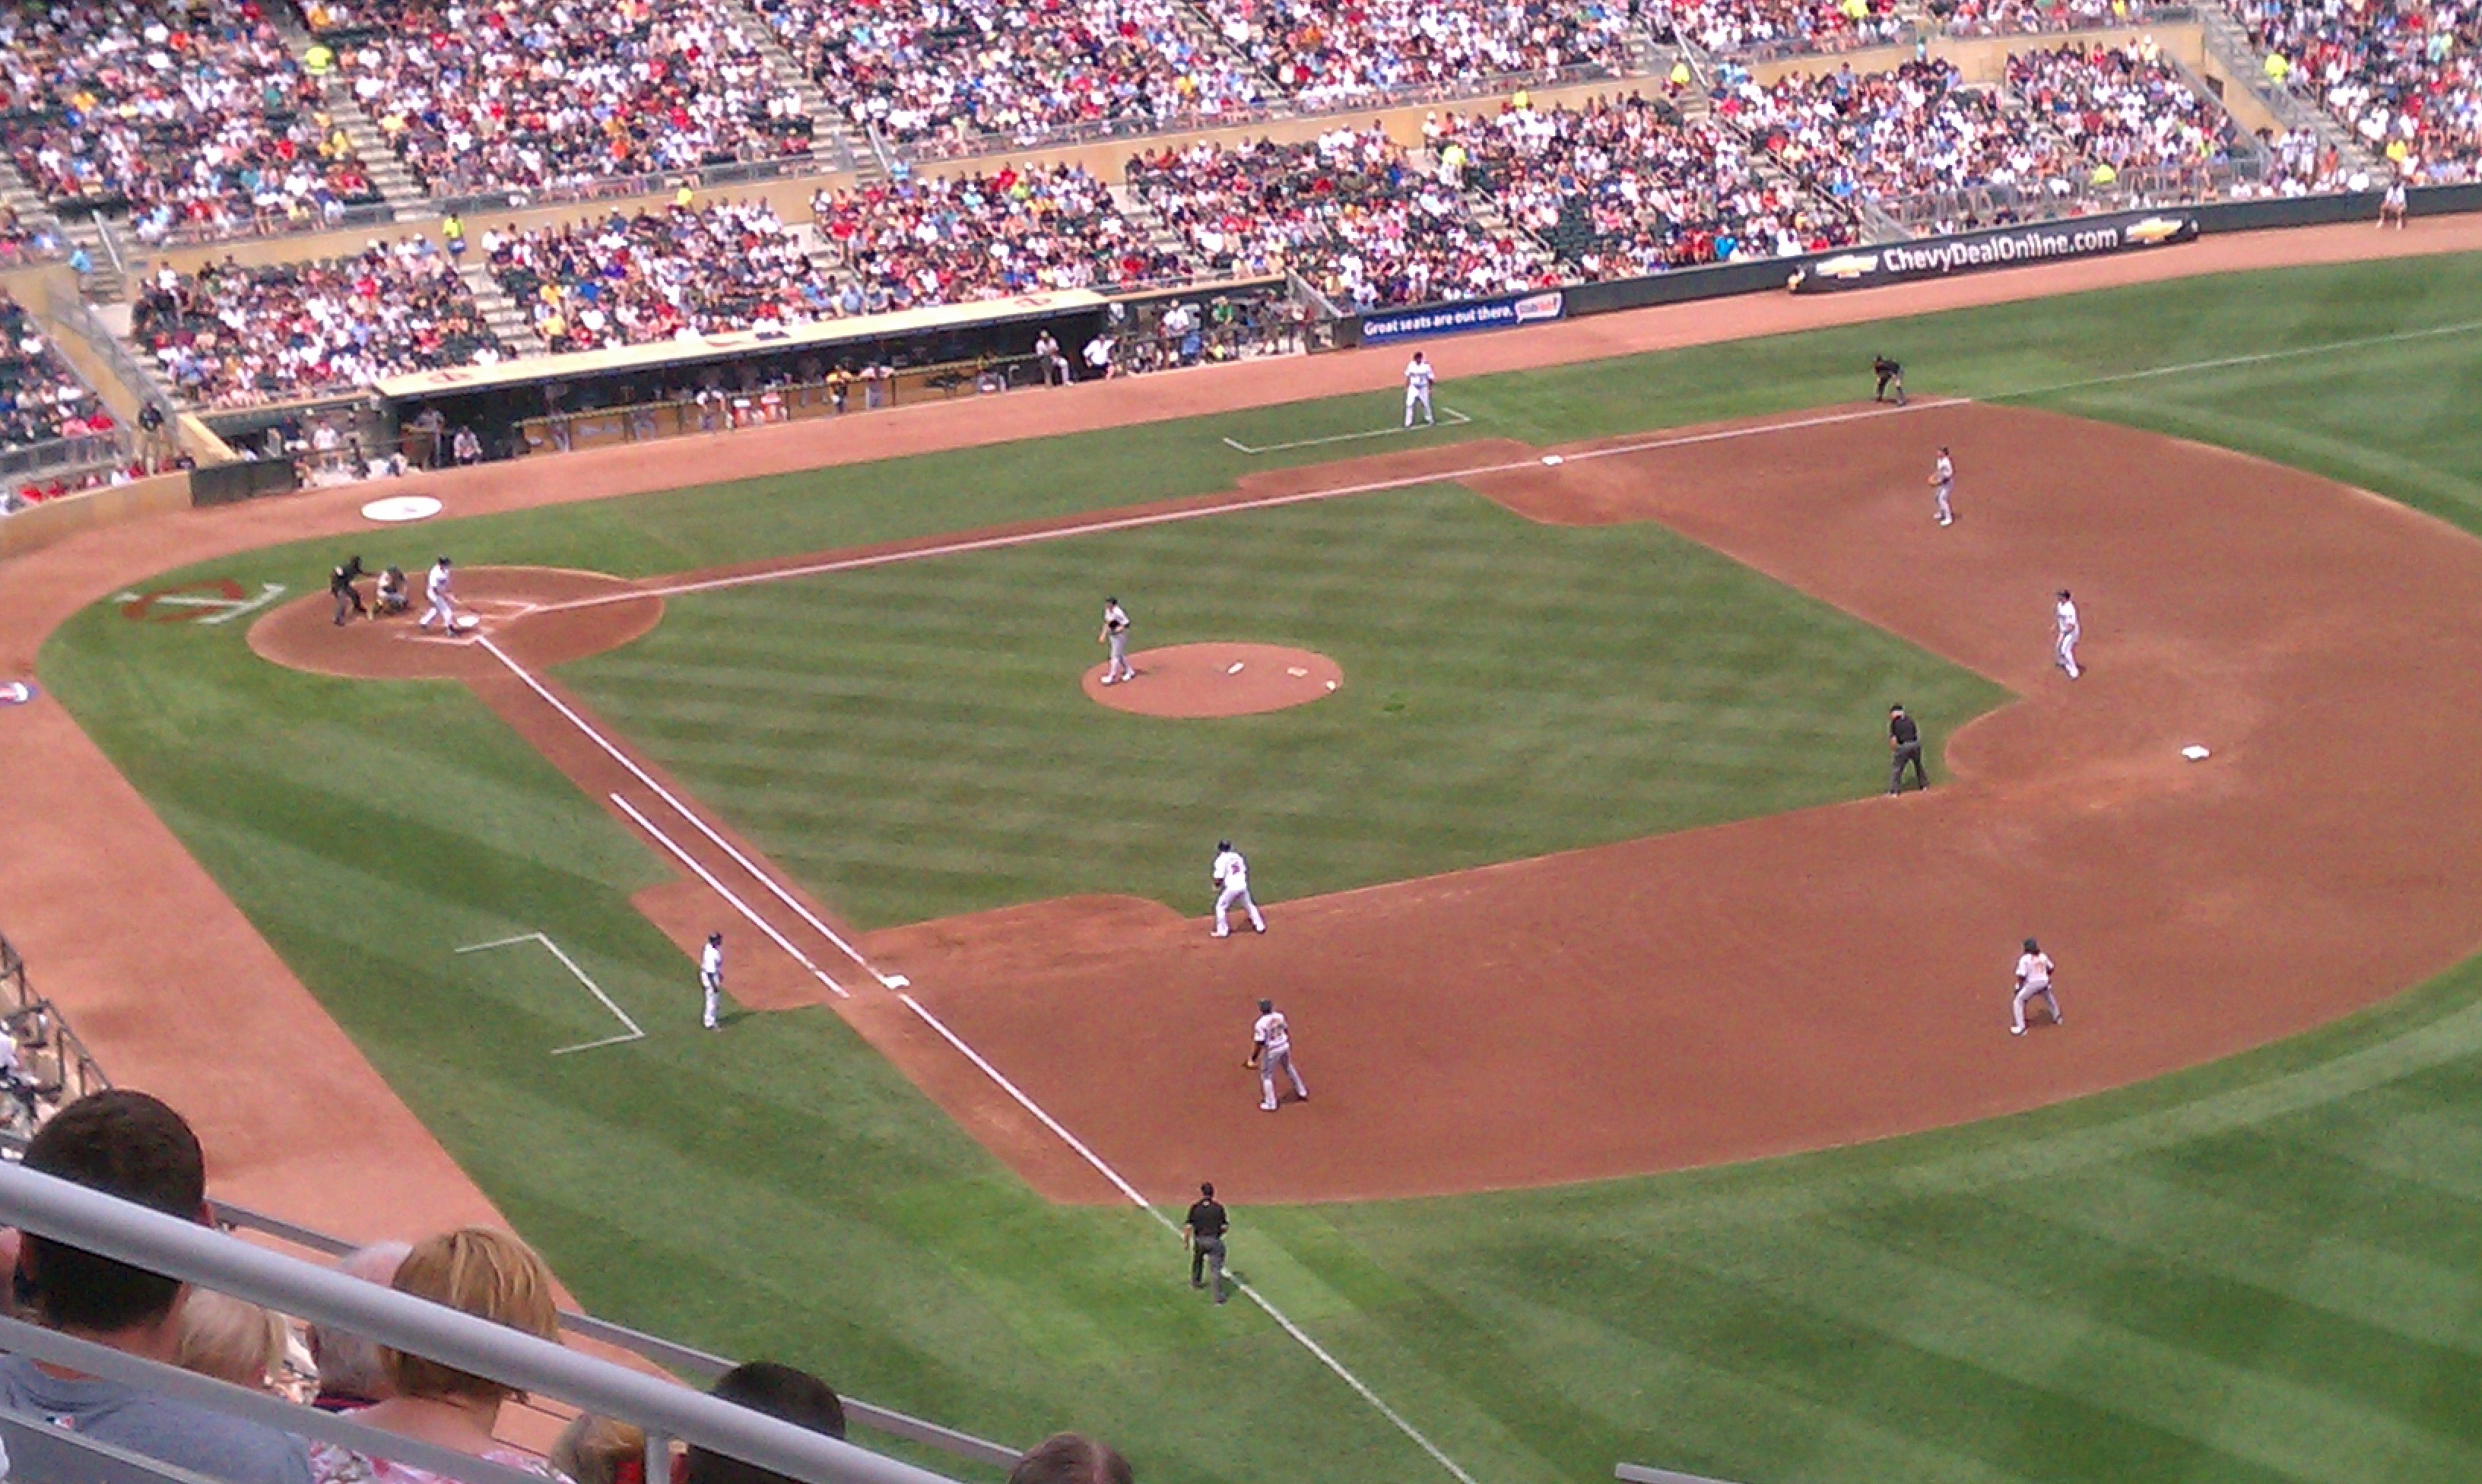
structure, baseball, game, playing, stadium, baseball field, sports, minnesota, minneapolis, baseball park, geographical feature, sport venue, soccer specific stadium, target field